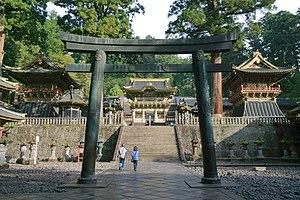
Les sanctuaires et temples de Nikkō sont inscrits au patrimoine mondial de l'humanité depuis 1999.